Water park

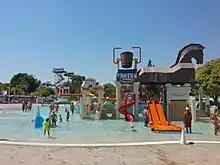
Children's play area at WaterWorld Themed Waterpark in Ayia Napa, Cyprus

Water parks have grown in popularity since their roots of public swimming pools in the late 1940s and early 1950s. The United States has the largest and most concentrated water park market, with over 1,000 water parks and dozens of new parks opening each year. Major organizations are the IAAPA (International Association of Amusement Parks and Attractions) and WWA (World Waterpark Association), which is the industry trade association.